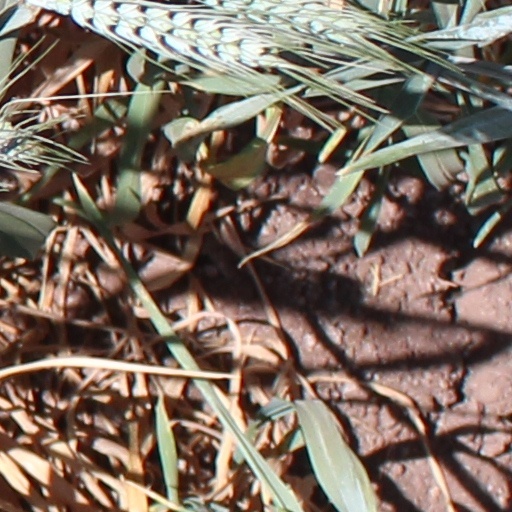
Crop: wheat